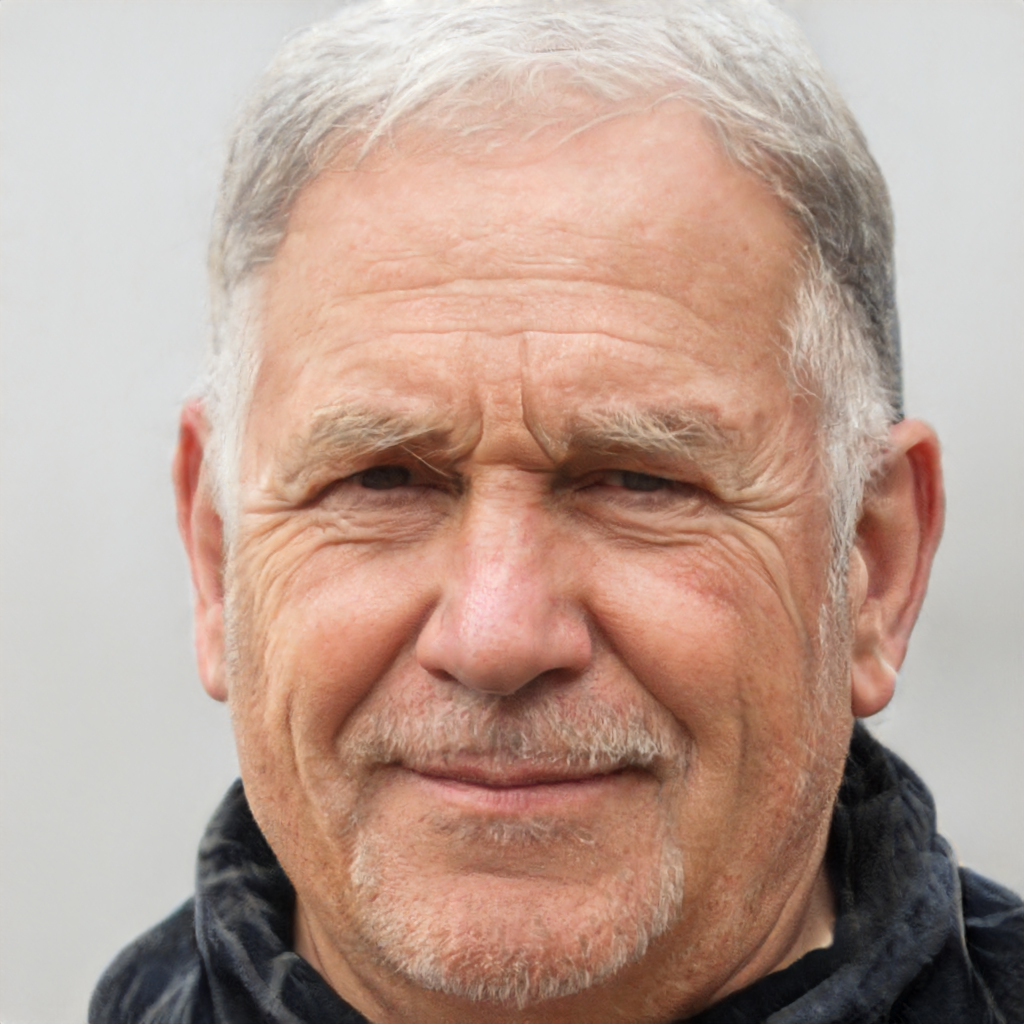
Gender: Male